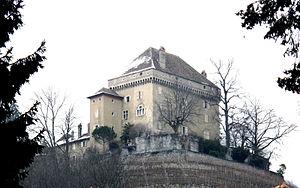
Montreux, château du Châtelard